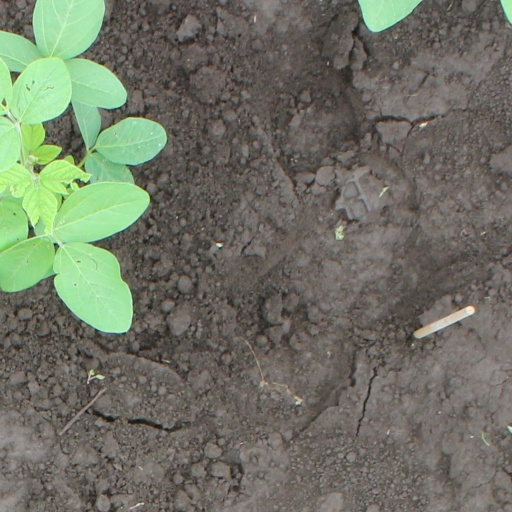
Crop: soybean